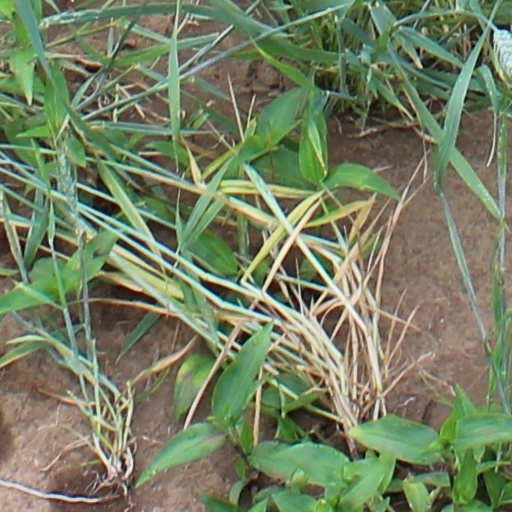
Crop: wheat